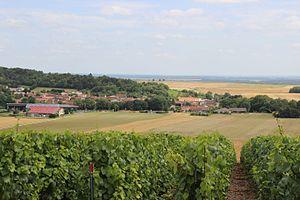
Vue du vignoble et du village
Bassuet est une commune française, située dans le département de la Marne en région Grand Est.